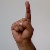
The image shows a hand gesture representing the letter 'D' in Indian Sign Language.